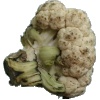
Label: Cauliflower 1